Bamses Venner

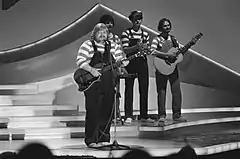
Bamses Venner at a rehearsal for the Eurovision Song Contest 1980

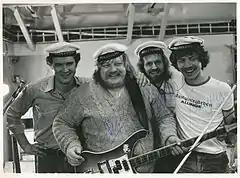
Bamses Venner in 1979. From left to right: Arne Østergaard, Flemming Bamse Jørgensen, Bjarne Gren Jensen, Mogens Balle.

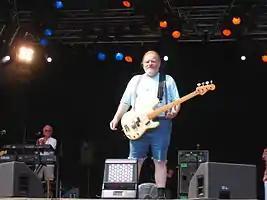
Flemming "Bamse" Jørgensen performing at Langelandsfestivalen, 2006

Bamses Venner was a Danish musical group that performed together from 1973 to 2011.